Cocteau Twins

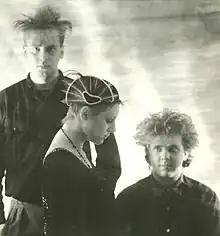
Cocteau Twins promotional shoot to promote the release of "The Pink Opaque" (1986)

With Raymonde, the band released a series of albums and EPs that explored their new style. These included "The Spangle Maker" (1984), "Treasure" (1984), "Aikea-Guinea" (1985), "Tiny Dynamine" (1985), "Echoes in a Shallow Bay" (1985), and "Love's Easy Tears" (1986). From "The Spangle Maker", "Pearly Dewdrops Drops" was a hit single, reaching no. 29 on the UK Singles Chart in April 1984 and No. 1 on the UK Indie Chart. Raymonde, who was called in to work on the second album by This Mortal Coil, did not participate in the recording of the fourth Cocteau Twins LP, "Victorialand" (1986), a predominantly acoustic record which featured only Guthrie and Fraser. Raymonde returned to the group for "The Moon and the Melodies" (1986), a collaboration with ambient composer Harold Budd, which was not released under the Cocteau Twins name, instead being credited to all four participating musicians alphabetically.